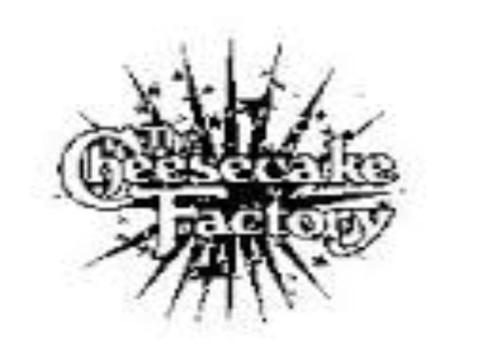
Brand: cheesecake factory
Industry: Food